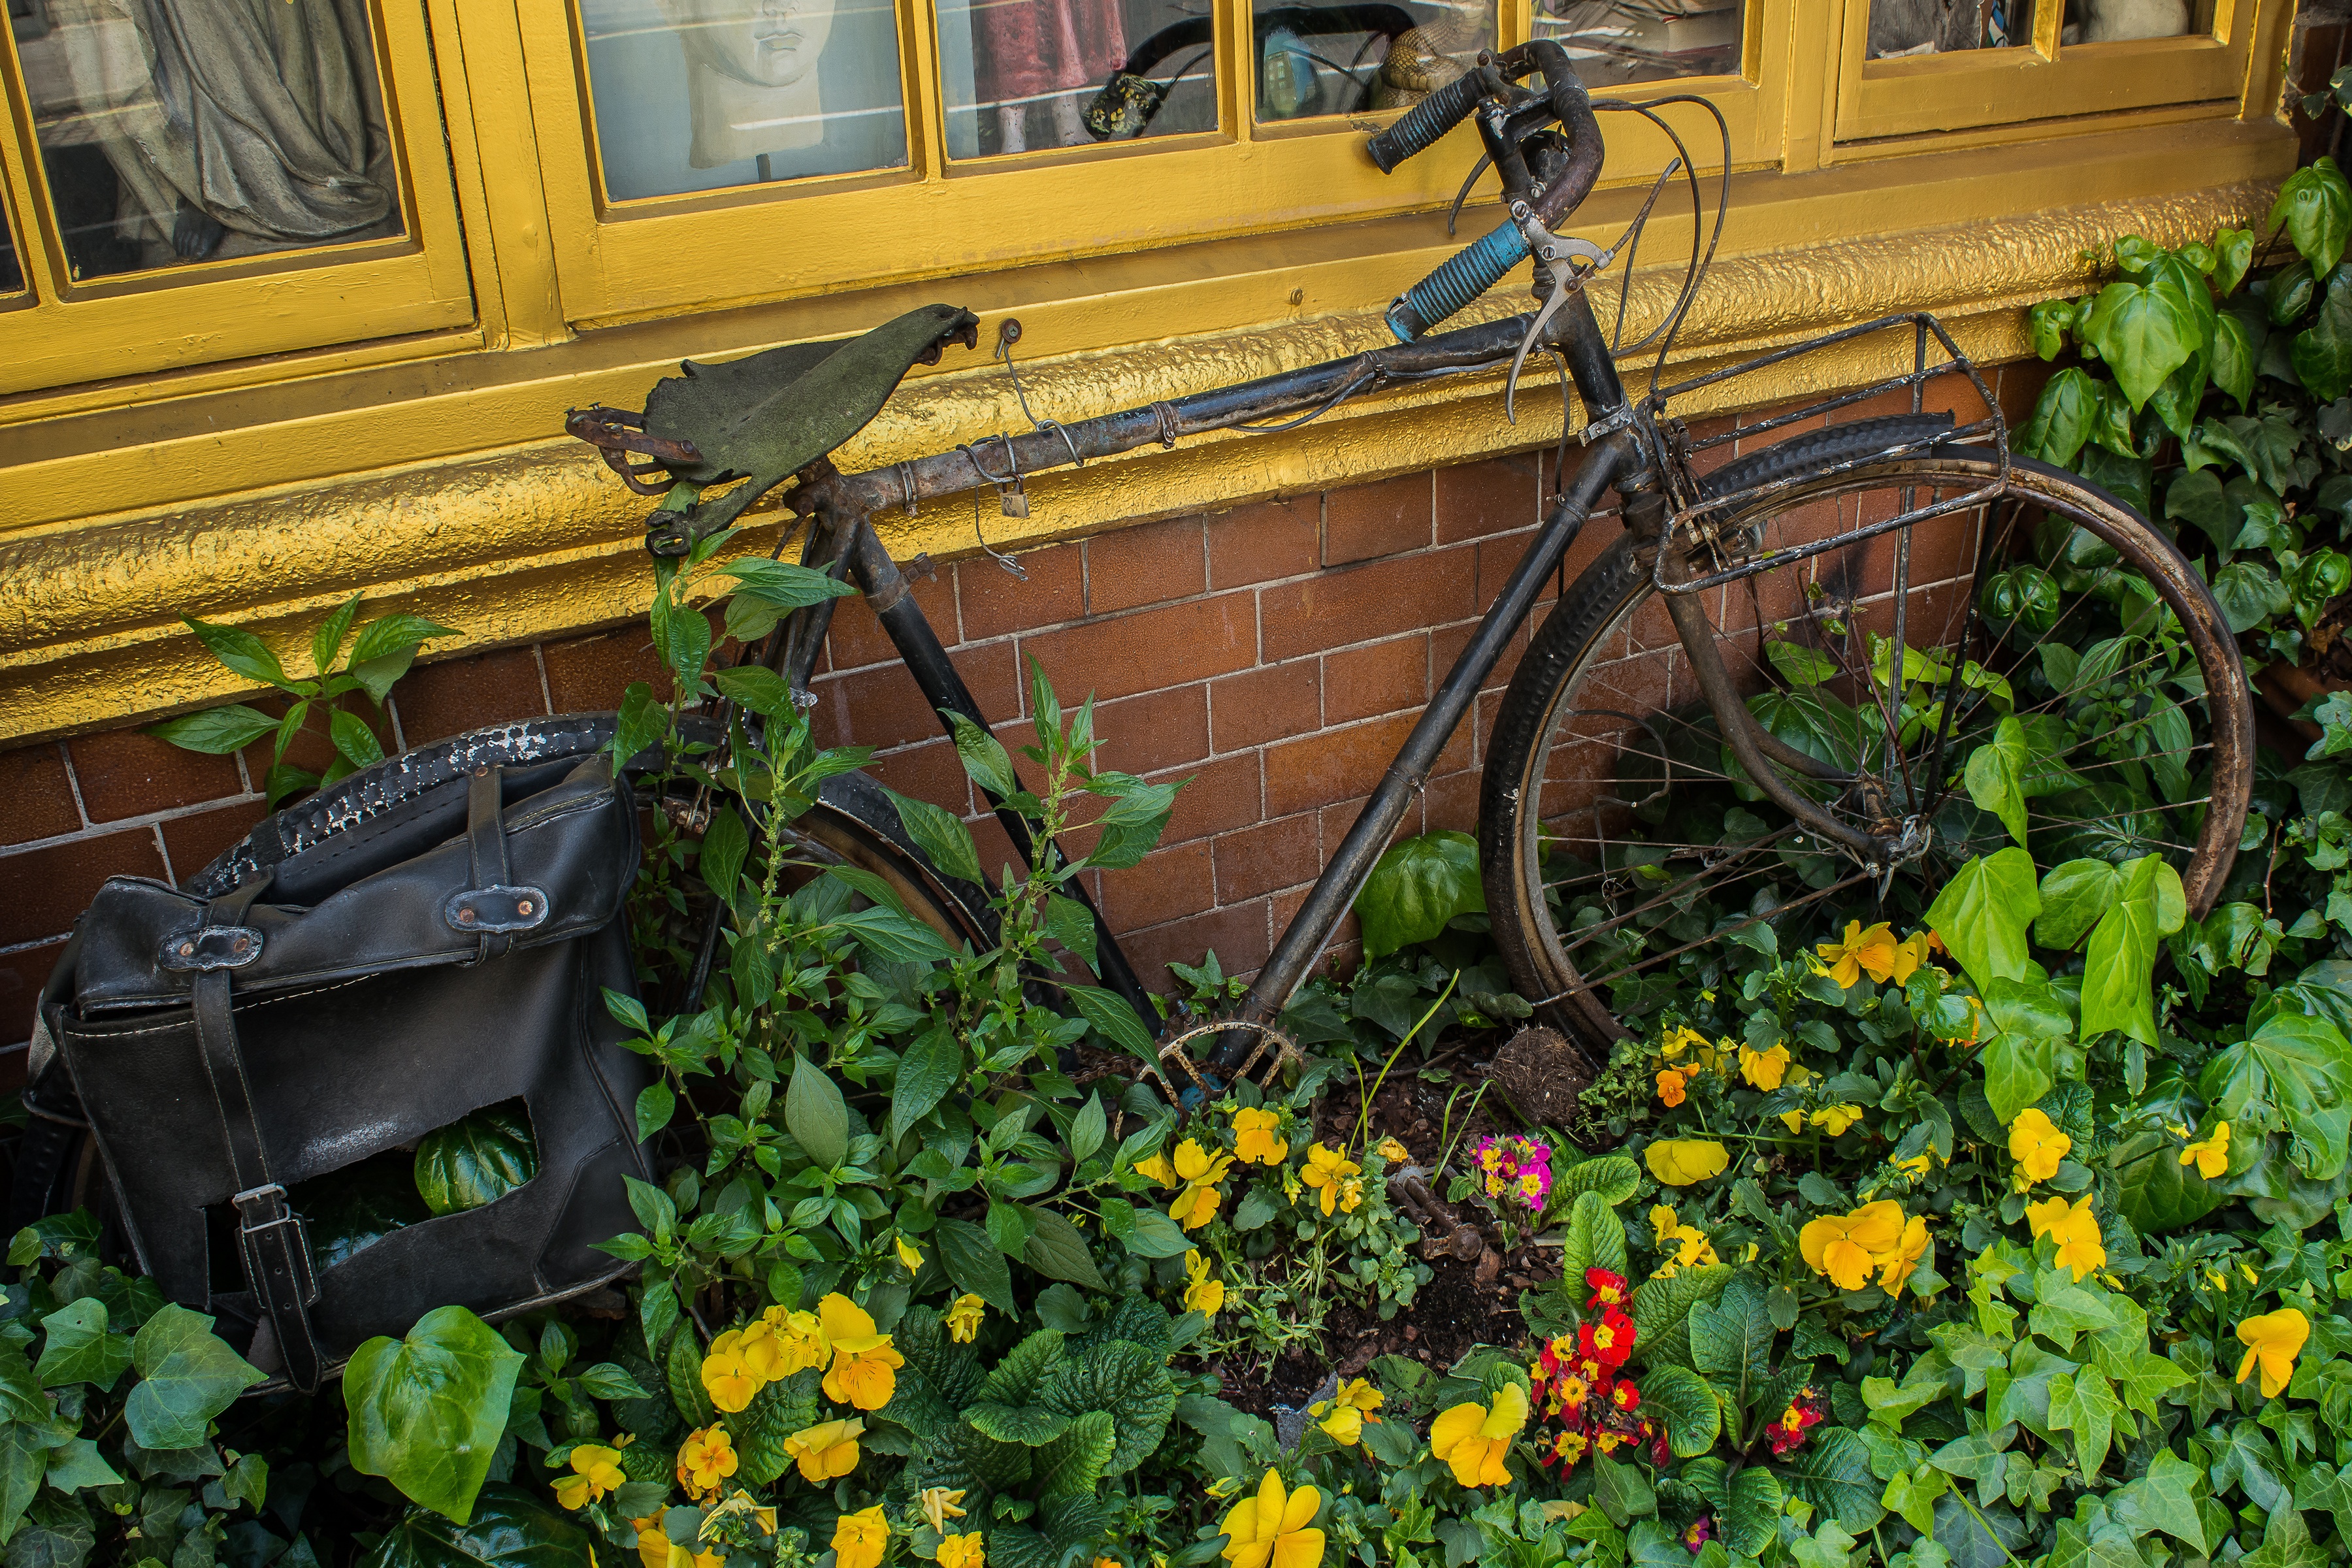
track, flower, transport, vehicle, garden, yard